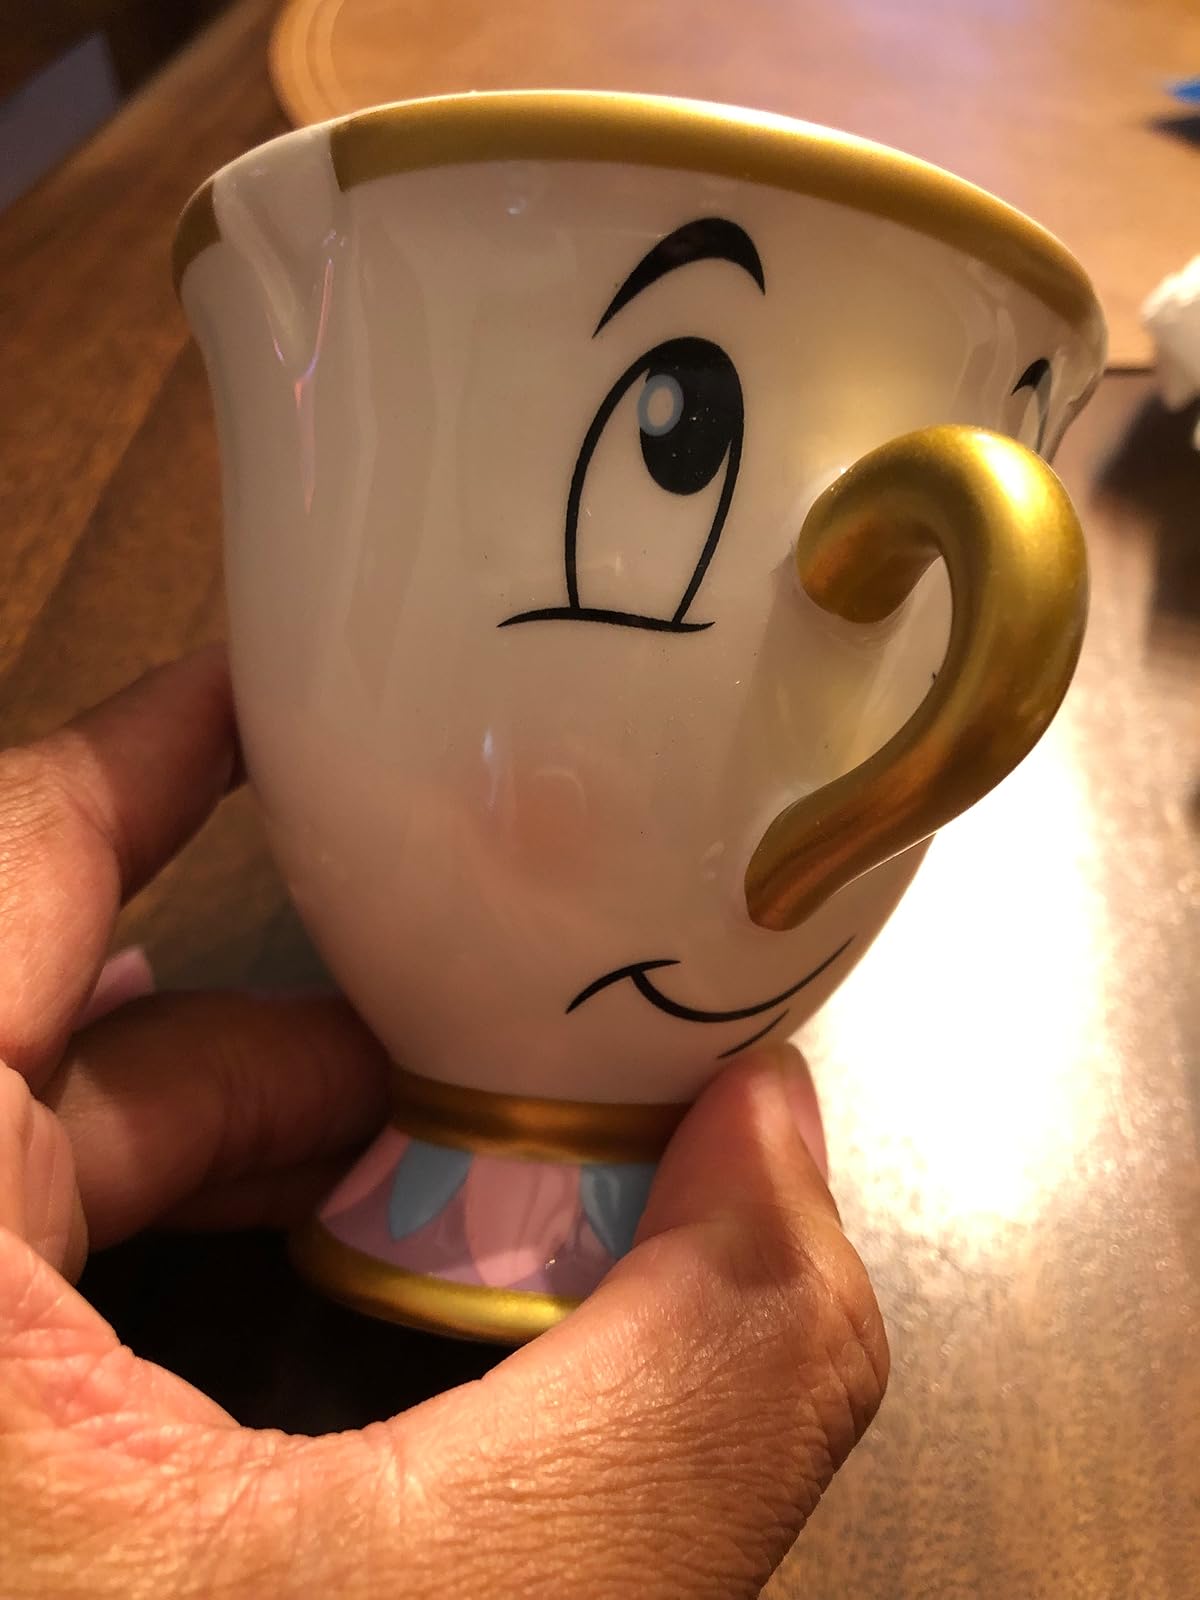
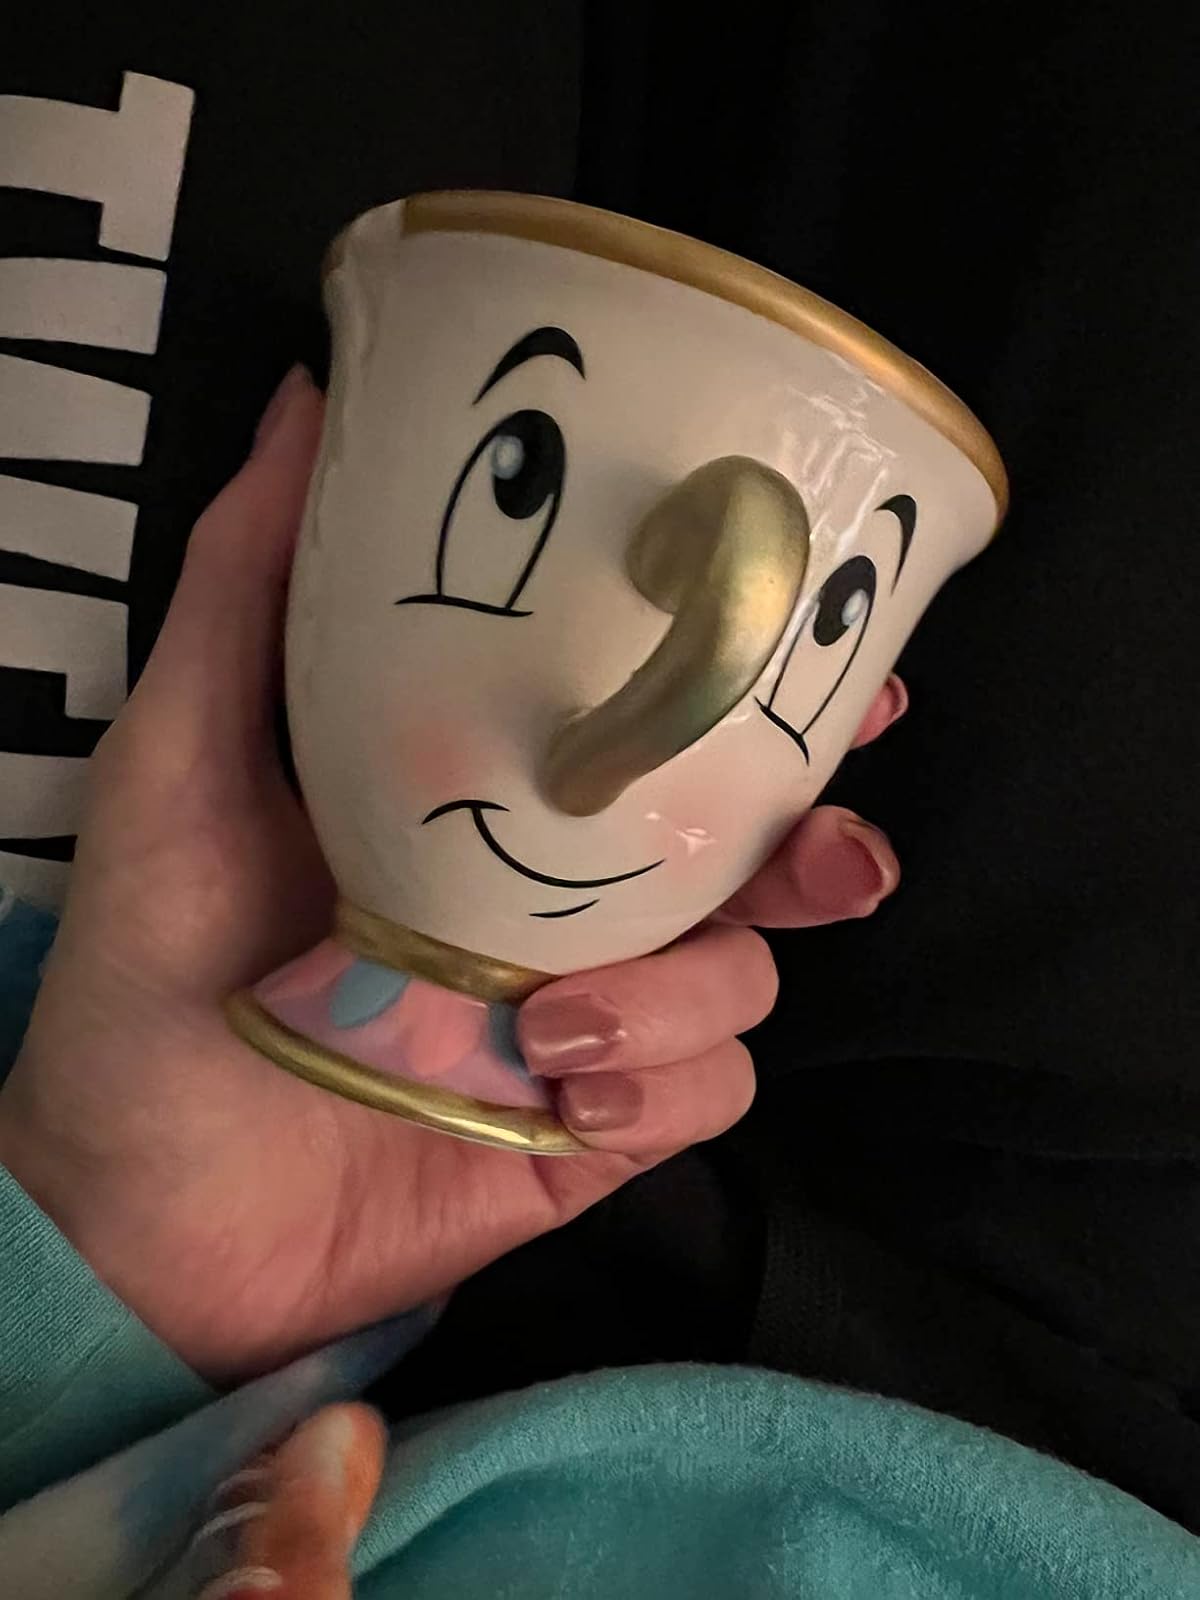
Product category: items_mug
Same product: yes